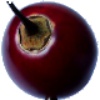
Label: tamarillo